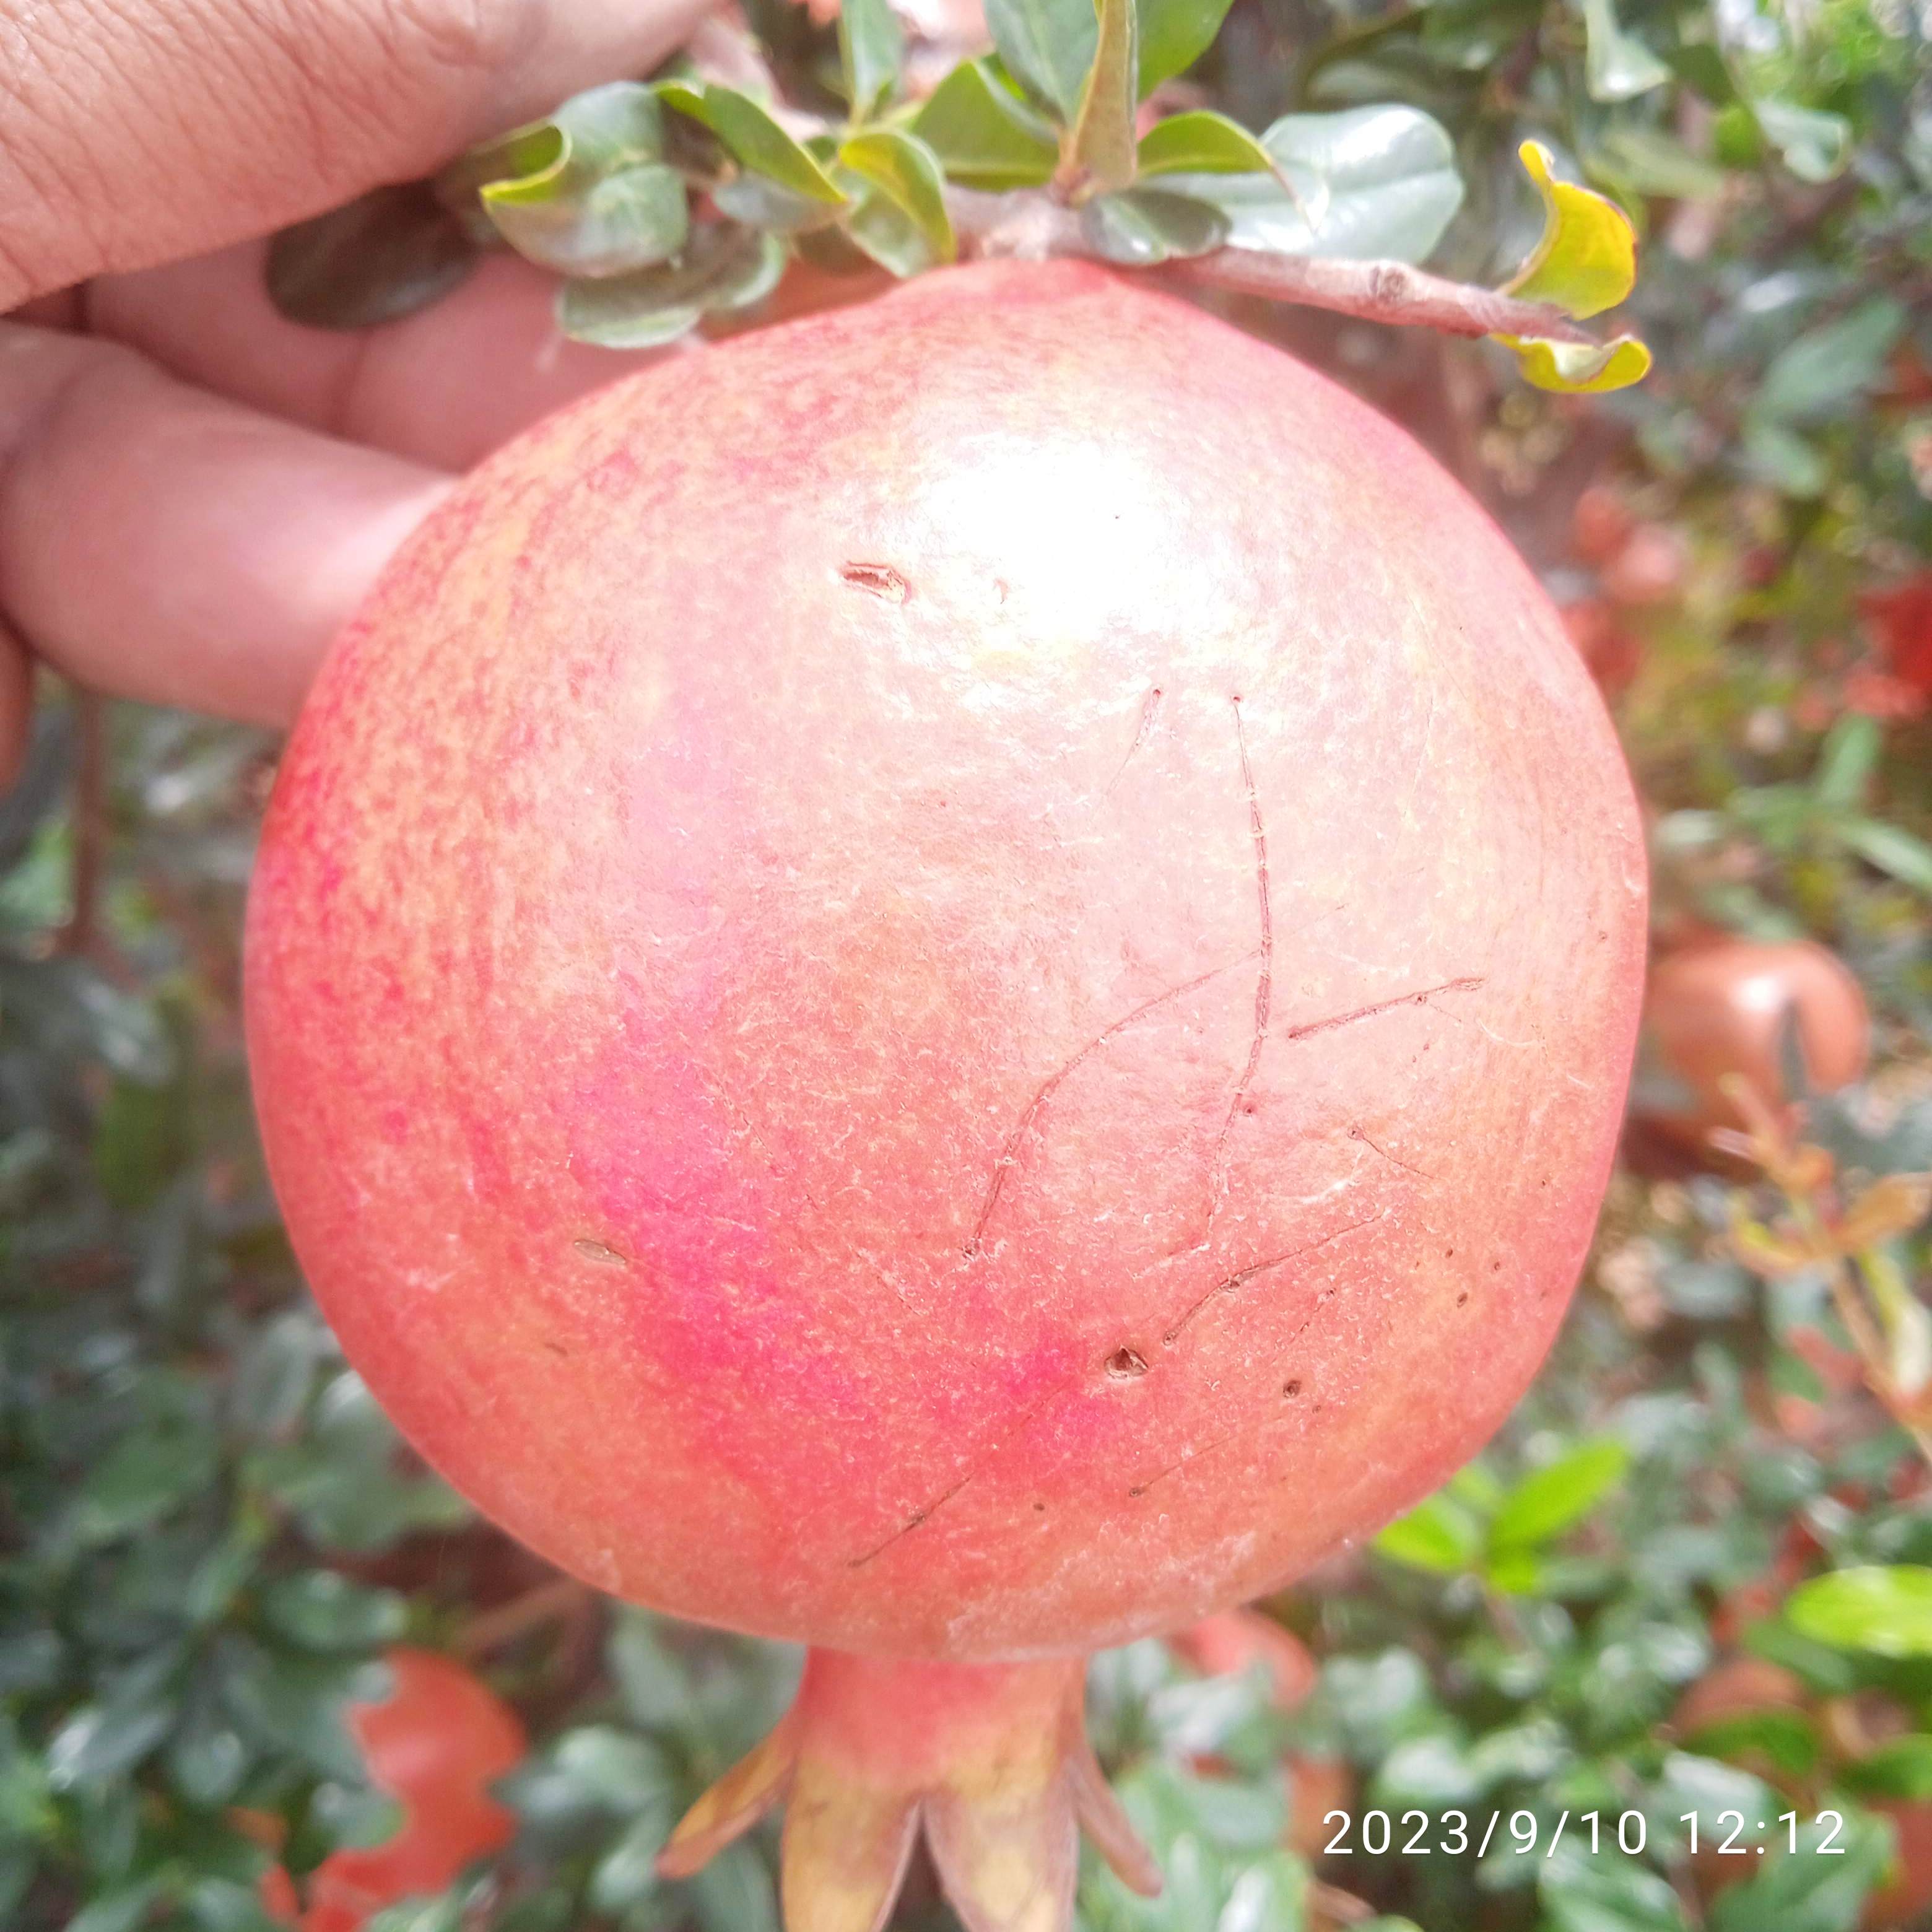
Label: Healthy